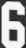
Number: 6